Architecture of Scotland

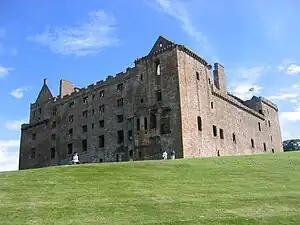
Linlithgow Palace, the first building to bear that title in Scotland, extensively rebuilt along Renaissance principles from the fifteenth century

The impact of the Renaissance on Scottish architecture has been seen as occurring in two distinct phases. First, from the early fifteenth century the selective use of Romanesque forms in church architecture, to be followed by a second phase of more directly influenced Renaissance palace building from the late fifteenth century. The re-adoption of low-massive church building with round arches and pillars, in contrast to the Gothic perpendicular style that was particularly dominant in England in the late Medieval era, may have been influenced by close contacts with Rome and the Netherlands, and may have been a conscious reaction to English forms in favour of continental ones. It can be seen in the nave of Dunkeld Cathedral, begun in 1406, the facade of St Mary's, Haddington from the 1460s and in the chapel of Bishop Elphinstone's Kings College, Aberdeen (1500–9). About forty collegiate churches were established in Scotland in late fifteenth and early sixteenth centuries. Many, like Trinity College, Edinburgh, showed a combination of Gothic and Renaissance styles.